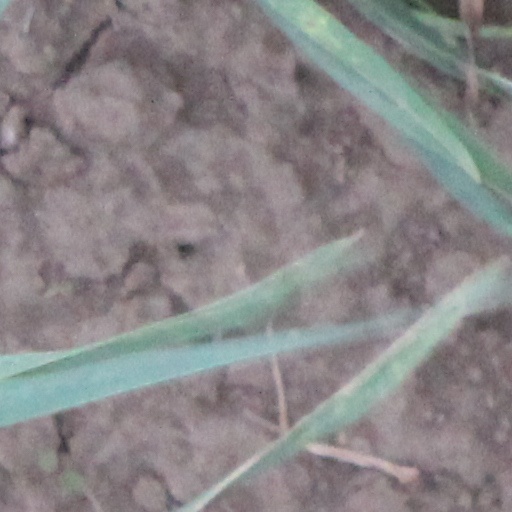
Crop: wheat